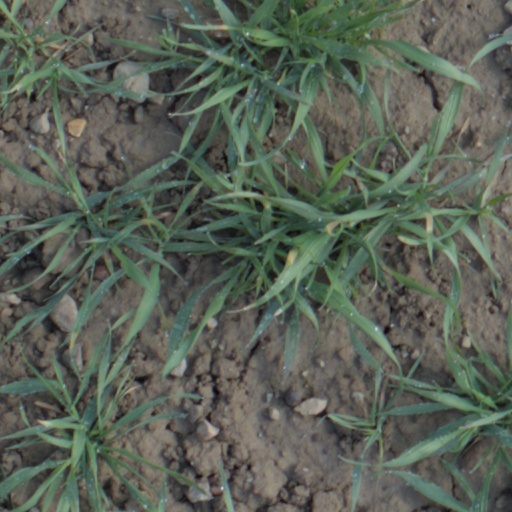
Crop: wheat